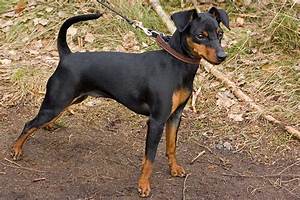
Label: cane